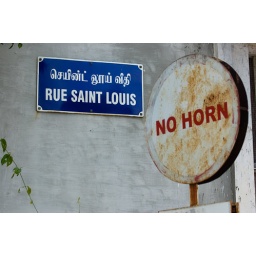
Two street signs in Pondicherry, India